Nic Maddinson

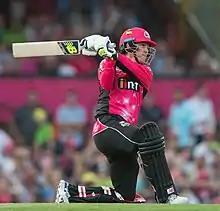
Maddinson playing for Sydney Sixers

Nicolas James Maddinson (born 21 December 1991) is an Australian cricketer. He is a left-handed opening batsman who has represented Australia in both Test matches and Twenty20 Internationals. Domestically he plays for New South Wales and the Sydney Thunder in the Big Bash League, previously having played for Victoria, Melbourne Stars, Melbourne Renegades and Sydney Sixers.